Describe the emotion expressed in this image:  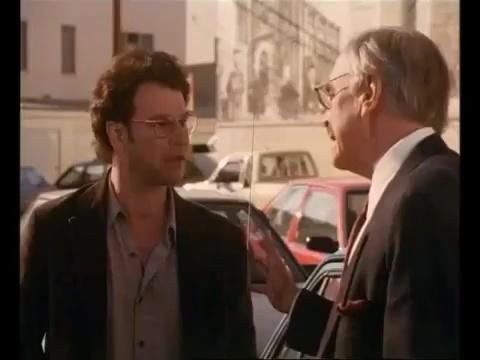
This person displays Suffering, valence and arousal with low intensity.